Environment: real
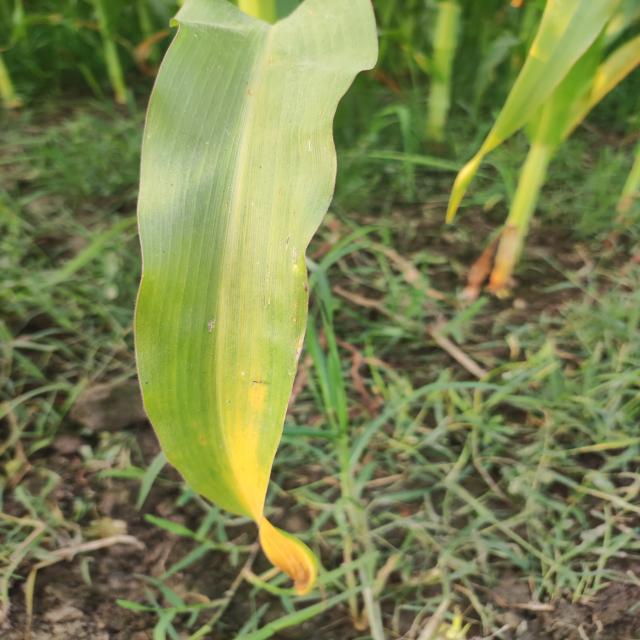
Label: nitrogen_deficiency